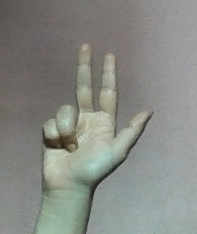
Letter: al